Charlotte A. Jerauld

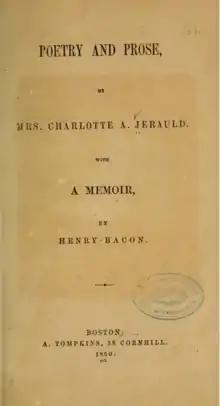
"Poetry and prose"

In 1842, she passed a week in Lowell, with Edgarton, at the home of Thomas Baldwin Thayer, and here she enjoyed her First Communion. In the winter of 1842, she attended a course of lectures delivered by Richard Henry Dana Sr., on "Woman", "Macbeth", Shakespeare in the supernatural, and "Hamlet". These quickened her perceptions of literature, and sent her to reading Shakespeare, Spenser and Milton. On November 19, 1843, she married J. W. Jerauld, and subsequently she divided her time between domestic duties and literary pursuits, producing most of the stories, sketches and poems found in the volume "Poetry and Prose, by Mrs. Charlotte A. Jerauld, with a memoir by Henry Bacon, Boston. A. Tompkins, 88 Cornhill", 1860, which first appeared in the "Repository" and "Rose of Sharon".